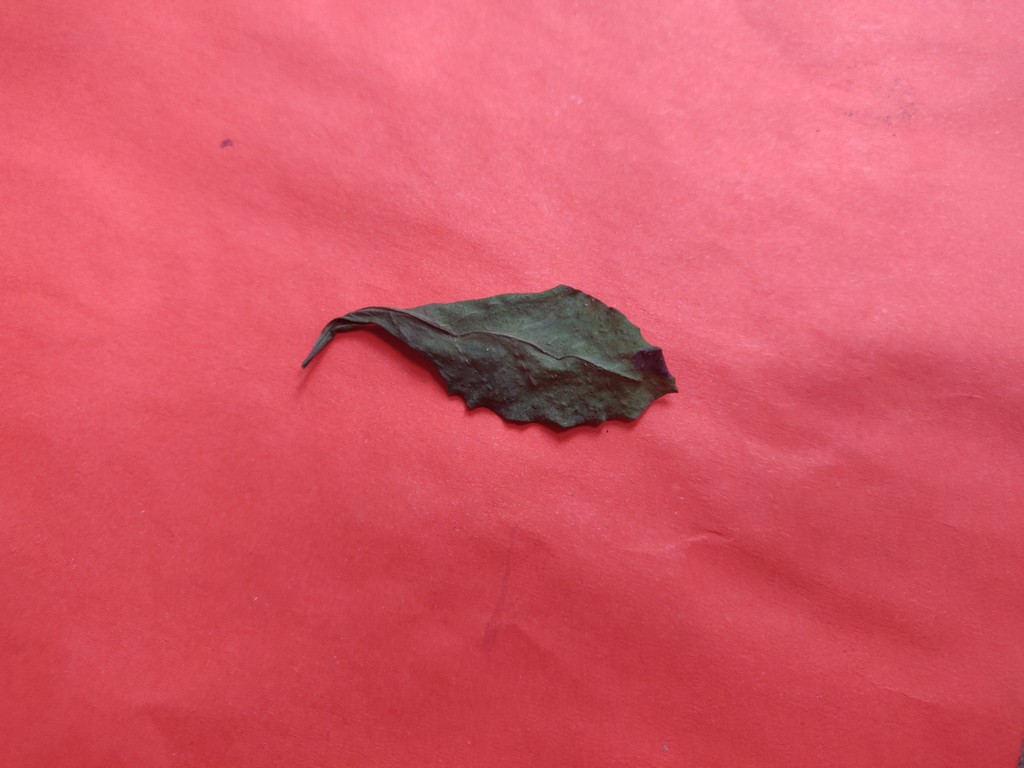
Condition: Dried
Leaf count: single
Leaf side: unknown